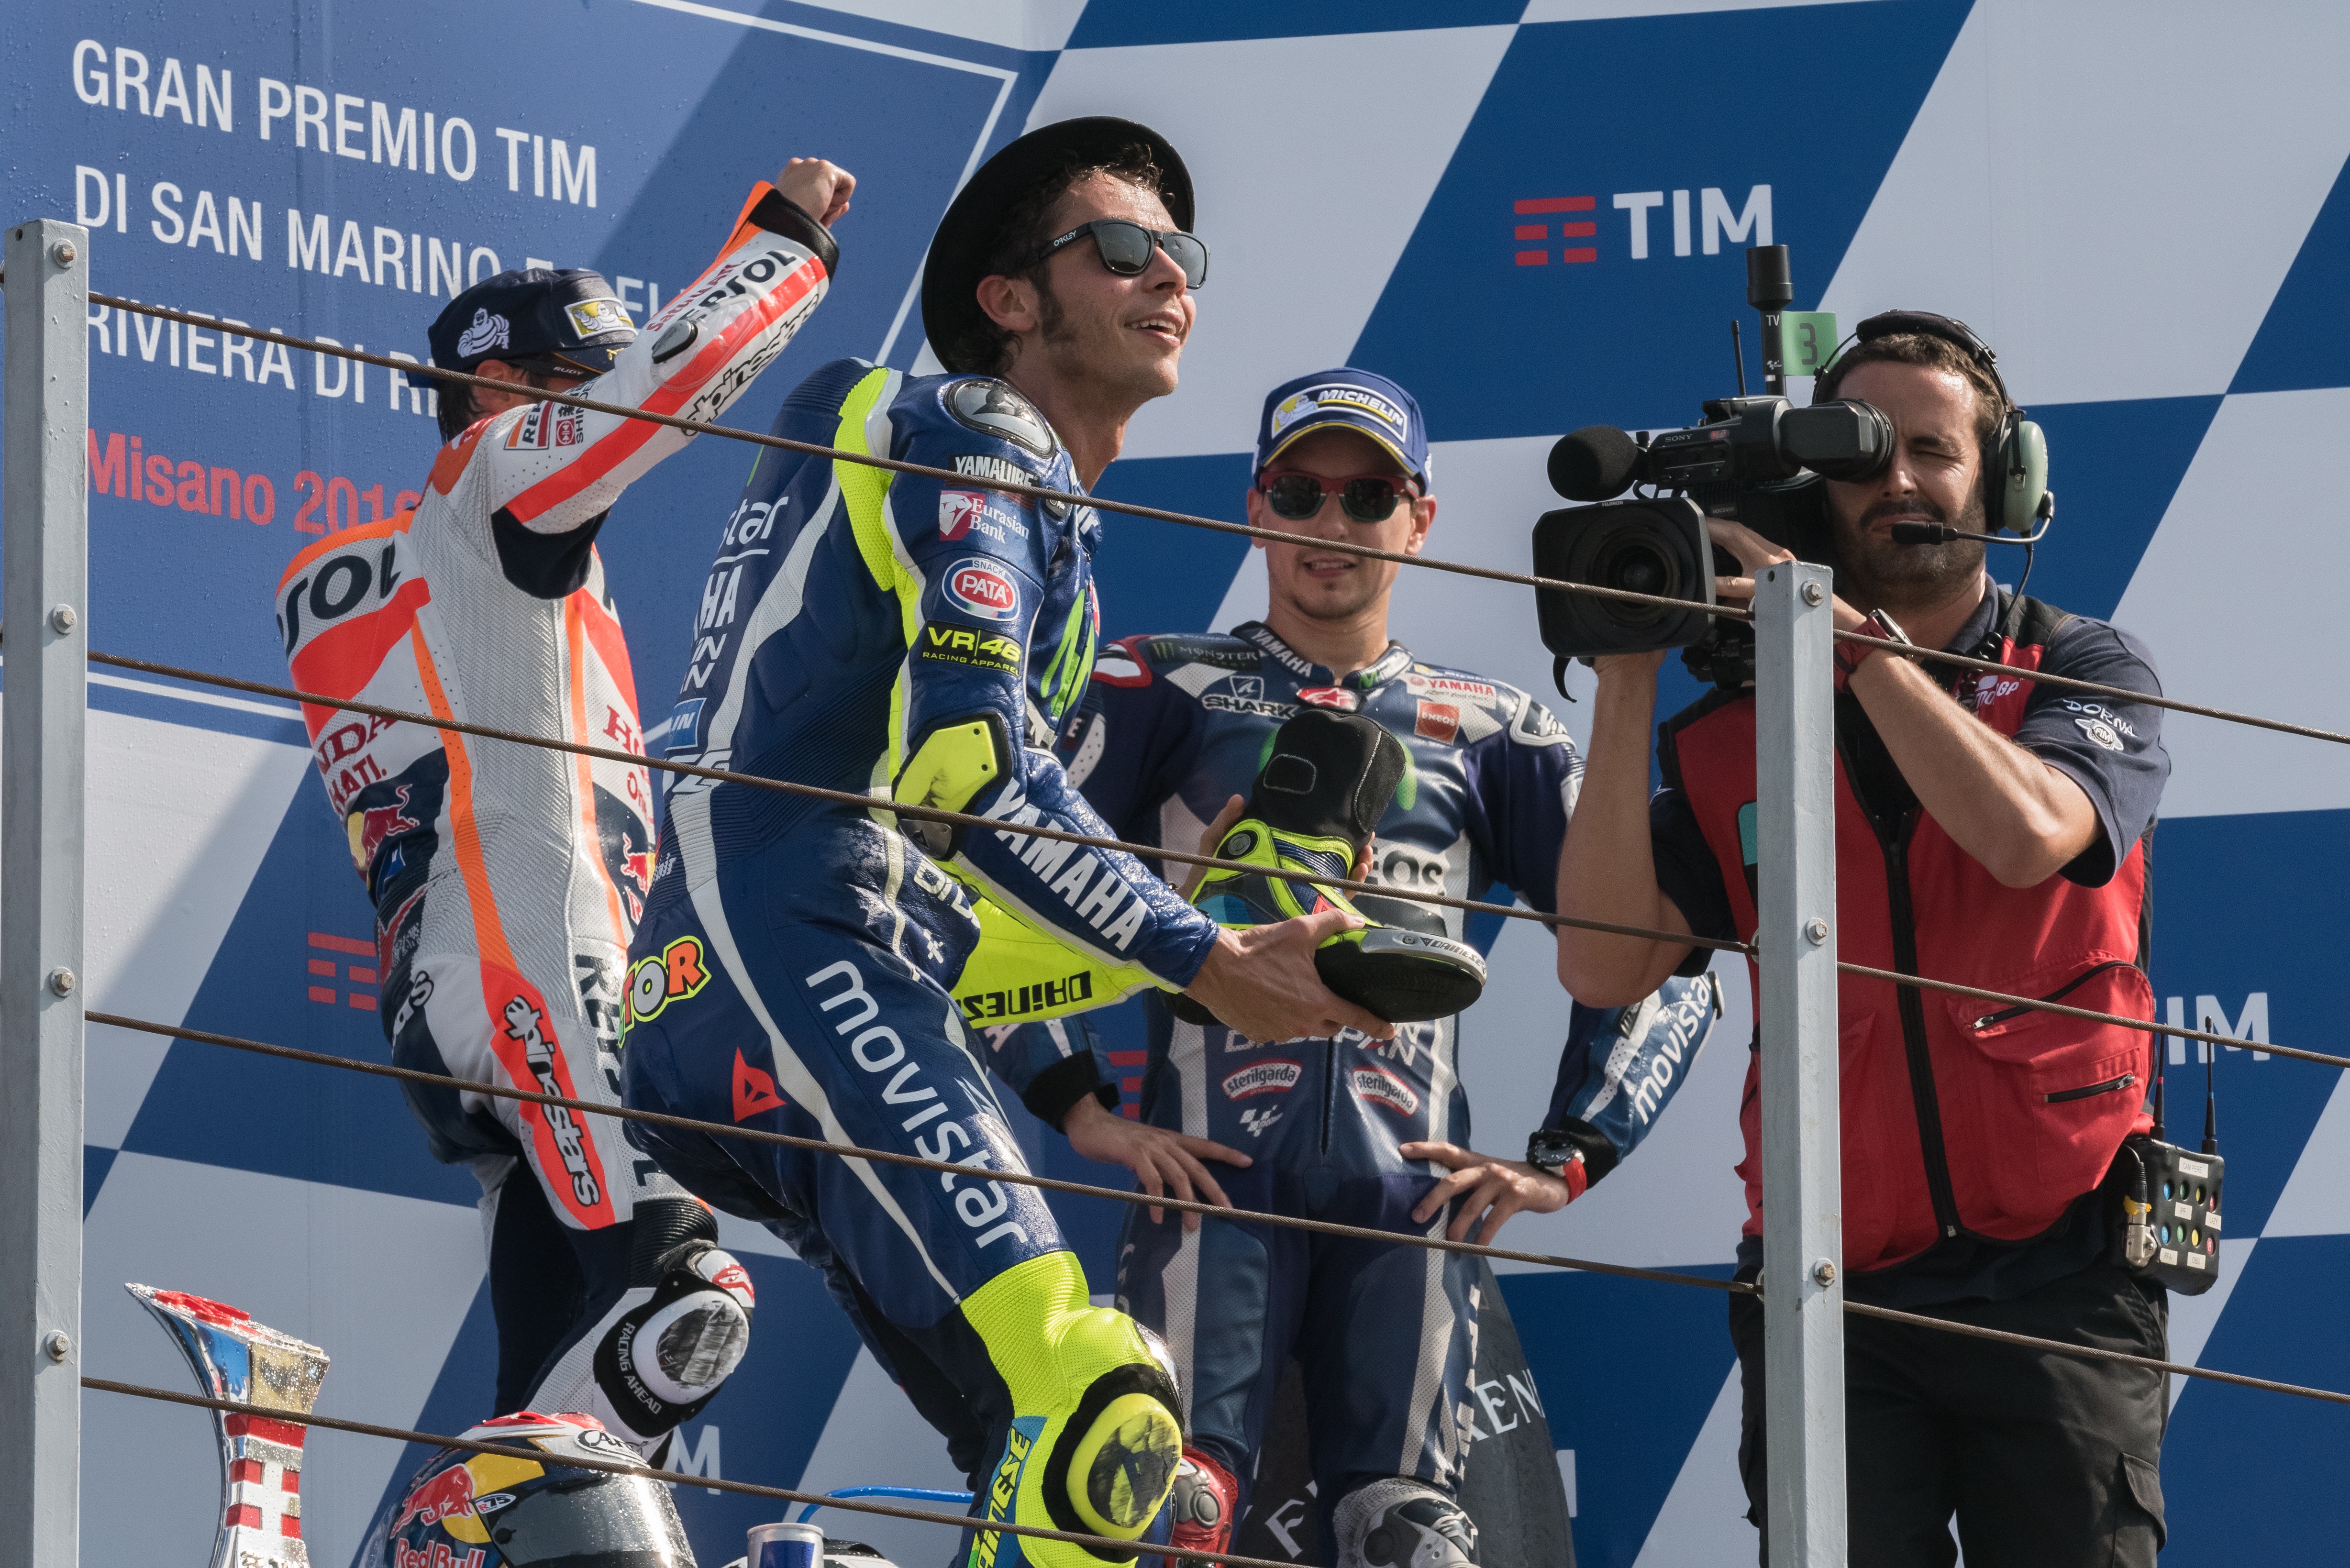
recreation, boot, skiing, winter sport, shooting, sports, downhill, champagne, victory, podium, festivity, valentino rossi, pedrosa, misano, cross country skiing, nordic skiing, outdoor recreation, alpine skiing, individual sports, duathlon, shooting sport, nordic combined